Shyambazar

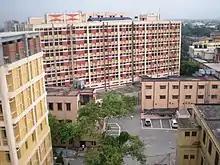
R. G. Kar Medical College and Hospital

Shyambazar is also the focal point of medical treatment for the North Kolkata and its Suburban areas. R. G. Kar Medical College and Hospital, one of the biggest and oldest medical college in Kolkata is located close to Shyambazar Five Point crossing. The area is also crowded with nursing homes and famous are Life Line, Dreamland Nursing Home, North Land Nursing Homes, Nirnoy Nursing Homes. Renowned private hospitals like Navajeevan Hospital, Sanjeevani hospital are also located here. N.C. Paul Clinic, Serum Analysis Center, Doyen diagnostic centers are in Shyambazar area.